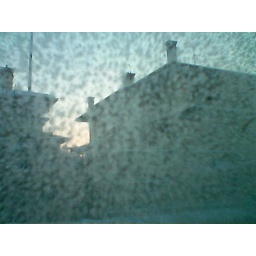
A light amount of snow in my car glass